Fujimi, Gunma

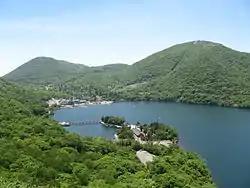
Lake Ono and Akagi shrine in Mount Akagi

As of September 1, 2007, the village had an estimated population of 22,267 and a population density of 316.20 persons per km. The total area was 70.42 km.